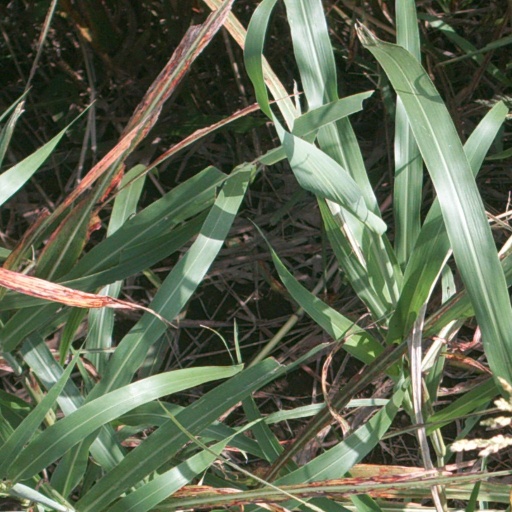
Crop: sorghum